History of the Portland Trail Blazers

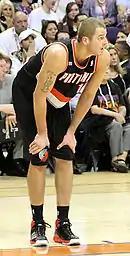
Joel Przybilla played for the Trail Blazers at two separate points in his career. (2004–11, 2012)

The Blazers acquired rookies Armon Johnson, Luke Babbitt, and Elliot Williams from the 2010 NBA draft and off-season trades. On July 21, Wesley Matthews signed a five-year deal with the Blazers after his former team, the Utah Jazz, declined to match their offer.